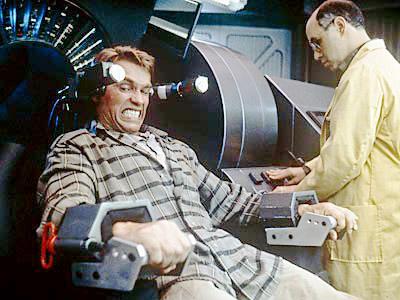
回答: 歯医者さん「痛かったら手を挙げて下さいね。まっ、無理だと思いますけどね。」